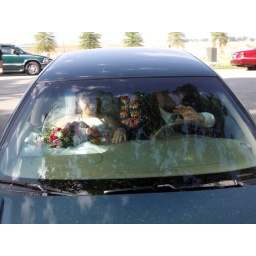
Surprise: the dress fits in the car